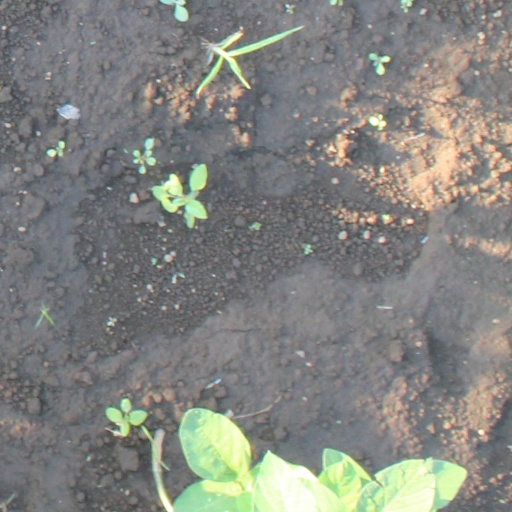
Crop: soybean